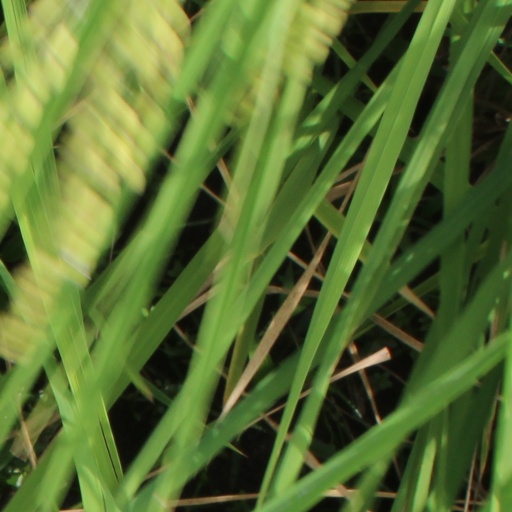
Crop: rice